Ivan Solodovnikov

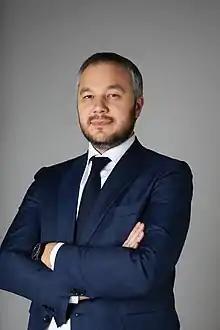

Ivan Solodovnikov (born 9 April 1985, in Moscow) is a Russian political figure, deputy of the 8th State Duma.